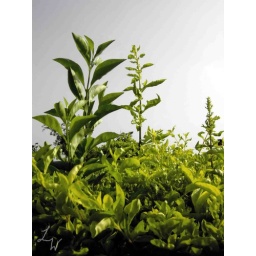
A few plants standing above the rest of the hedge...